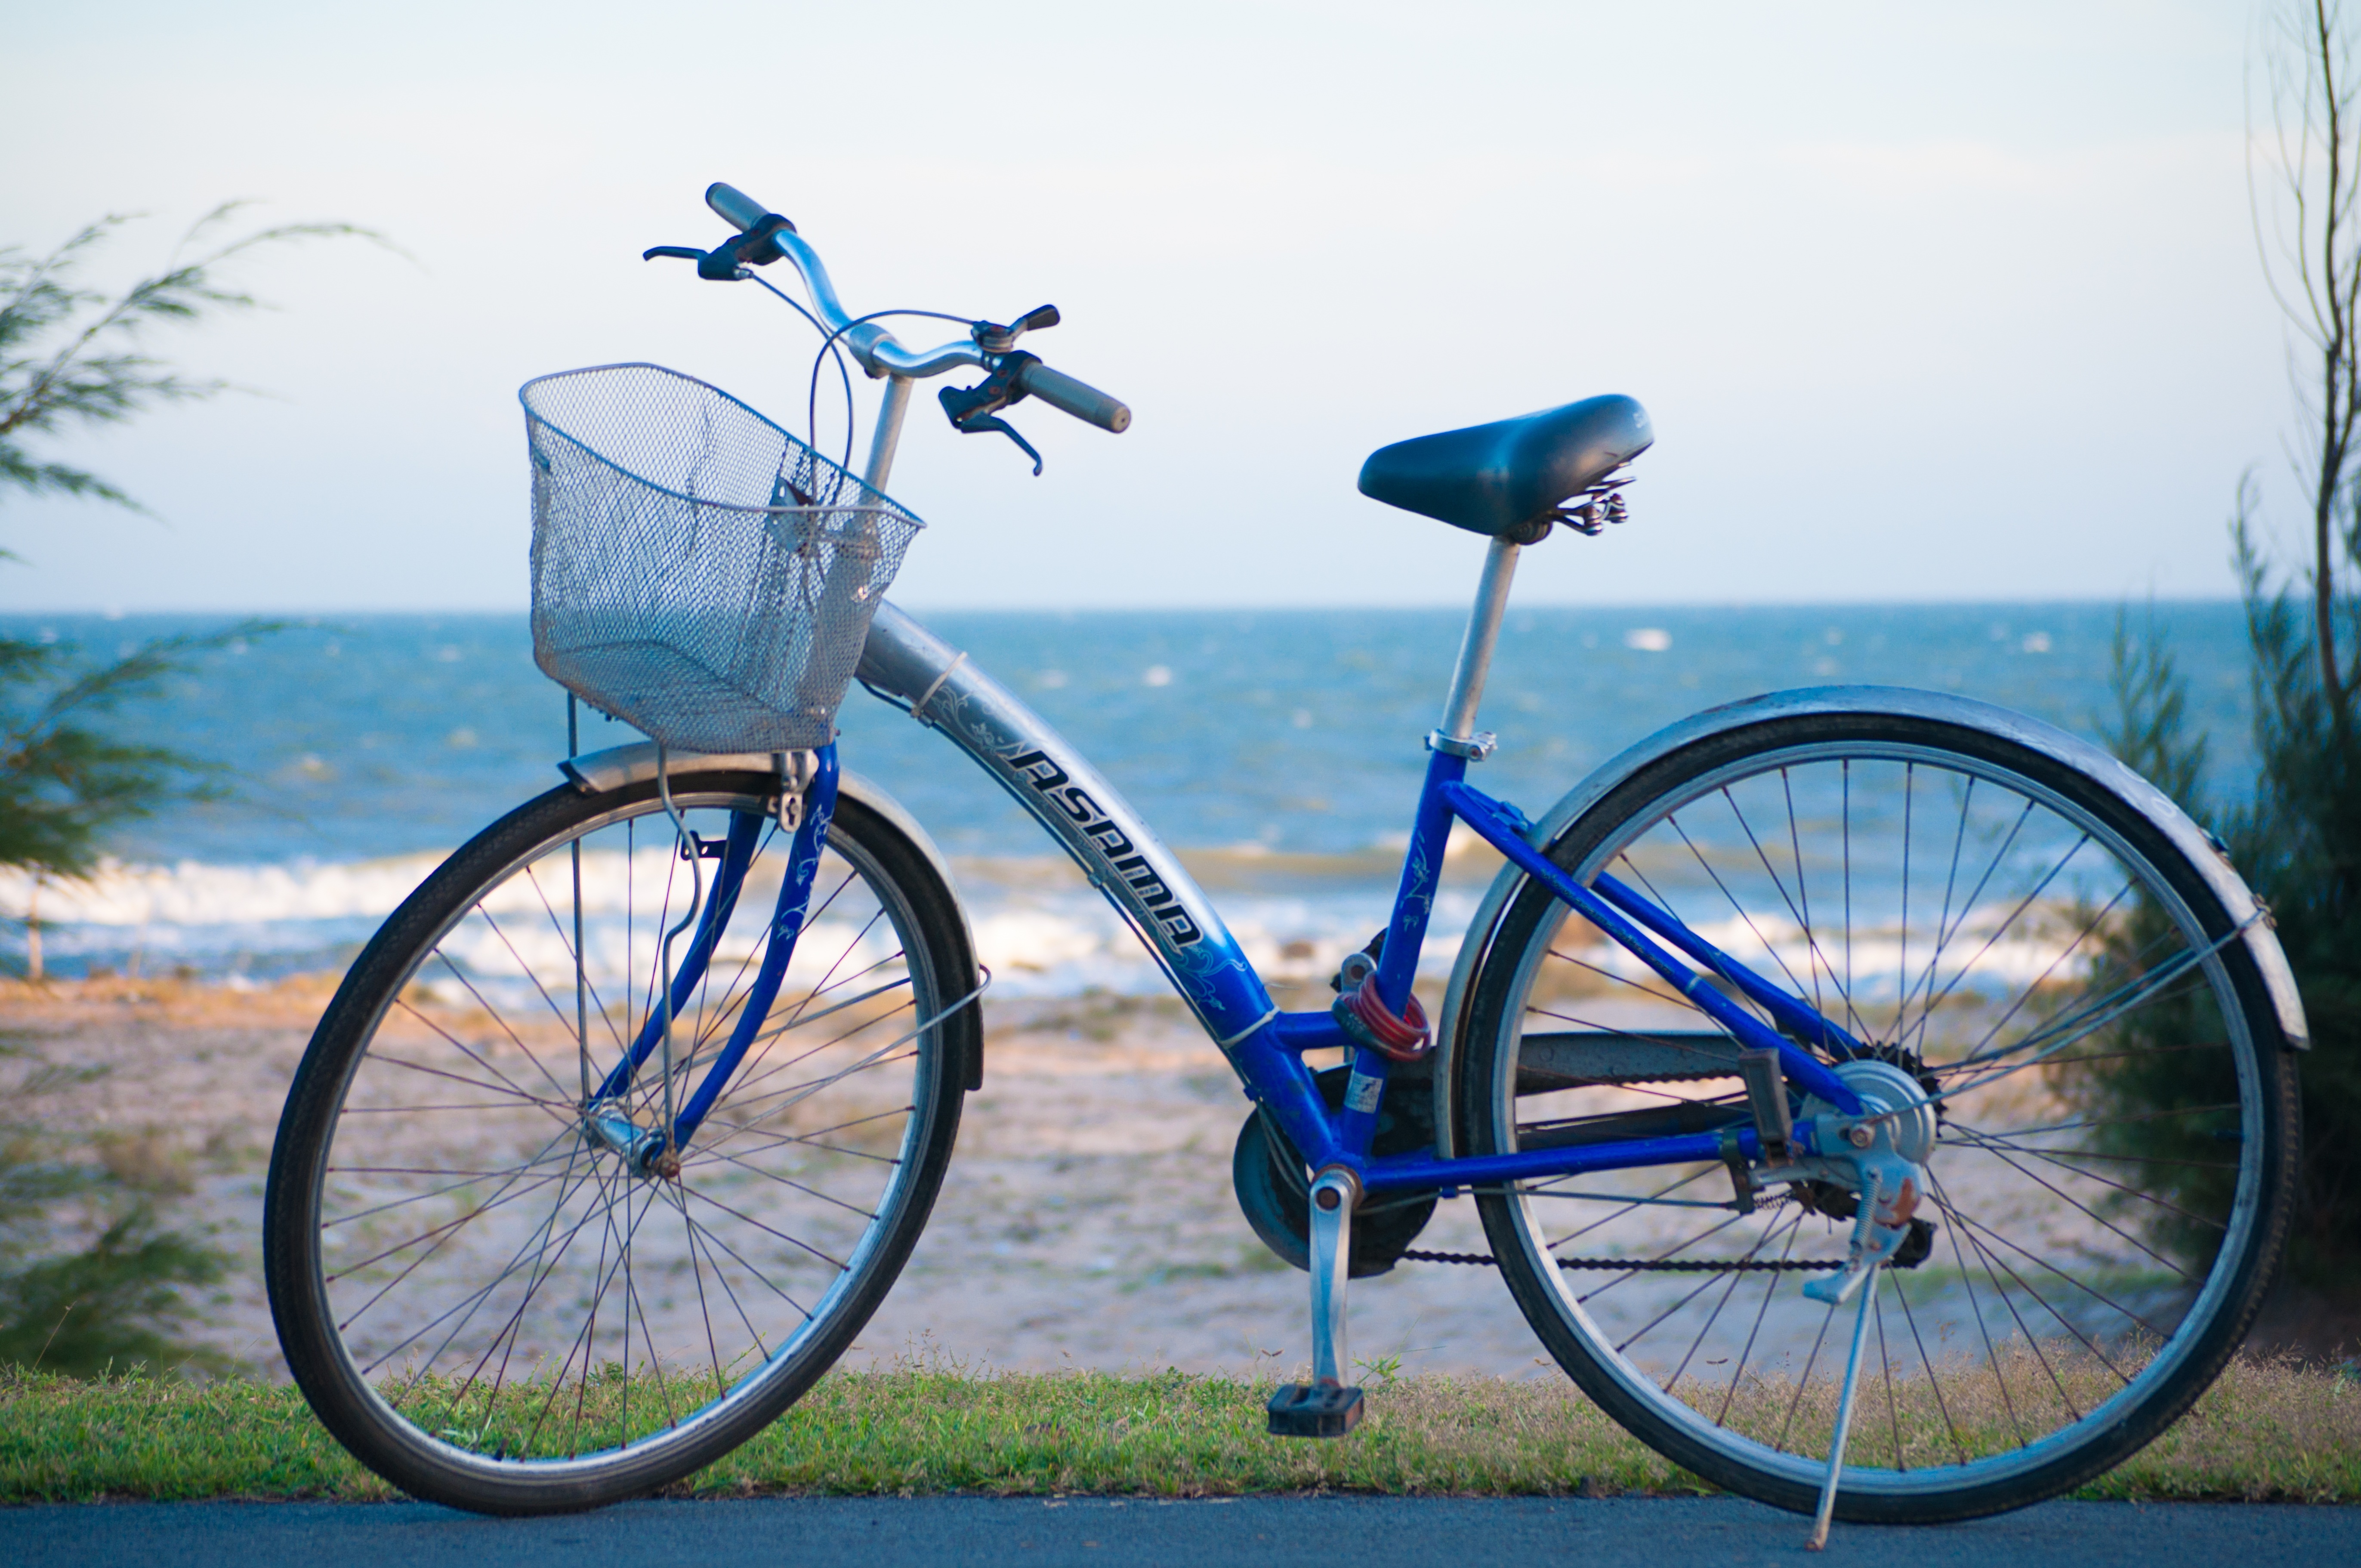
road, wheel, bicycle, bike, vehicle, blue, sports equipment, mountain bike, cycling, the sea, road cycling, land vehicle, cyclo cross bicycle, road bicycle, racing bicycle, hybrid bicycle, your road